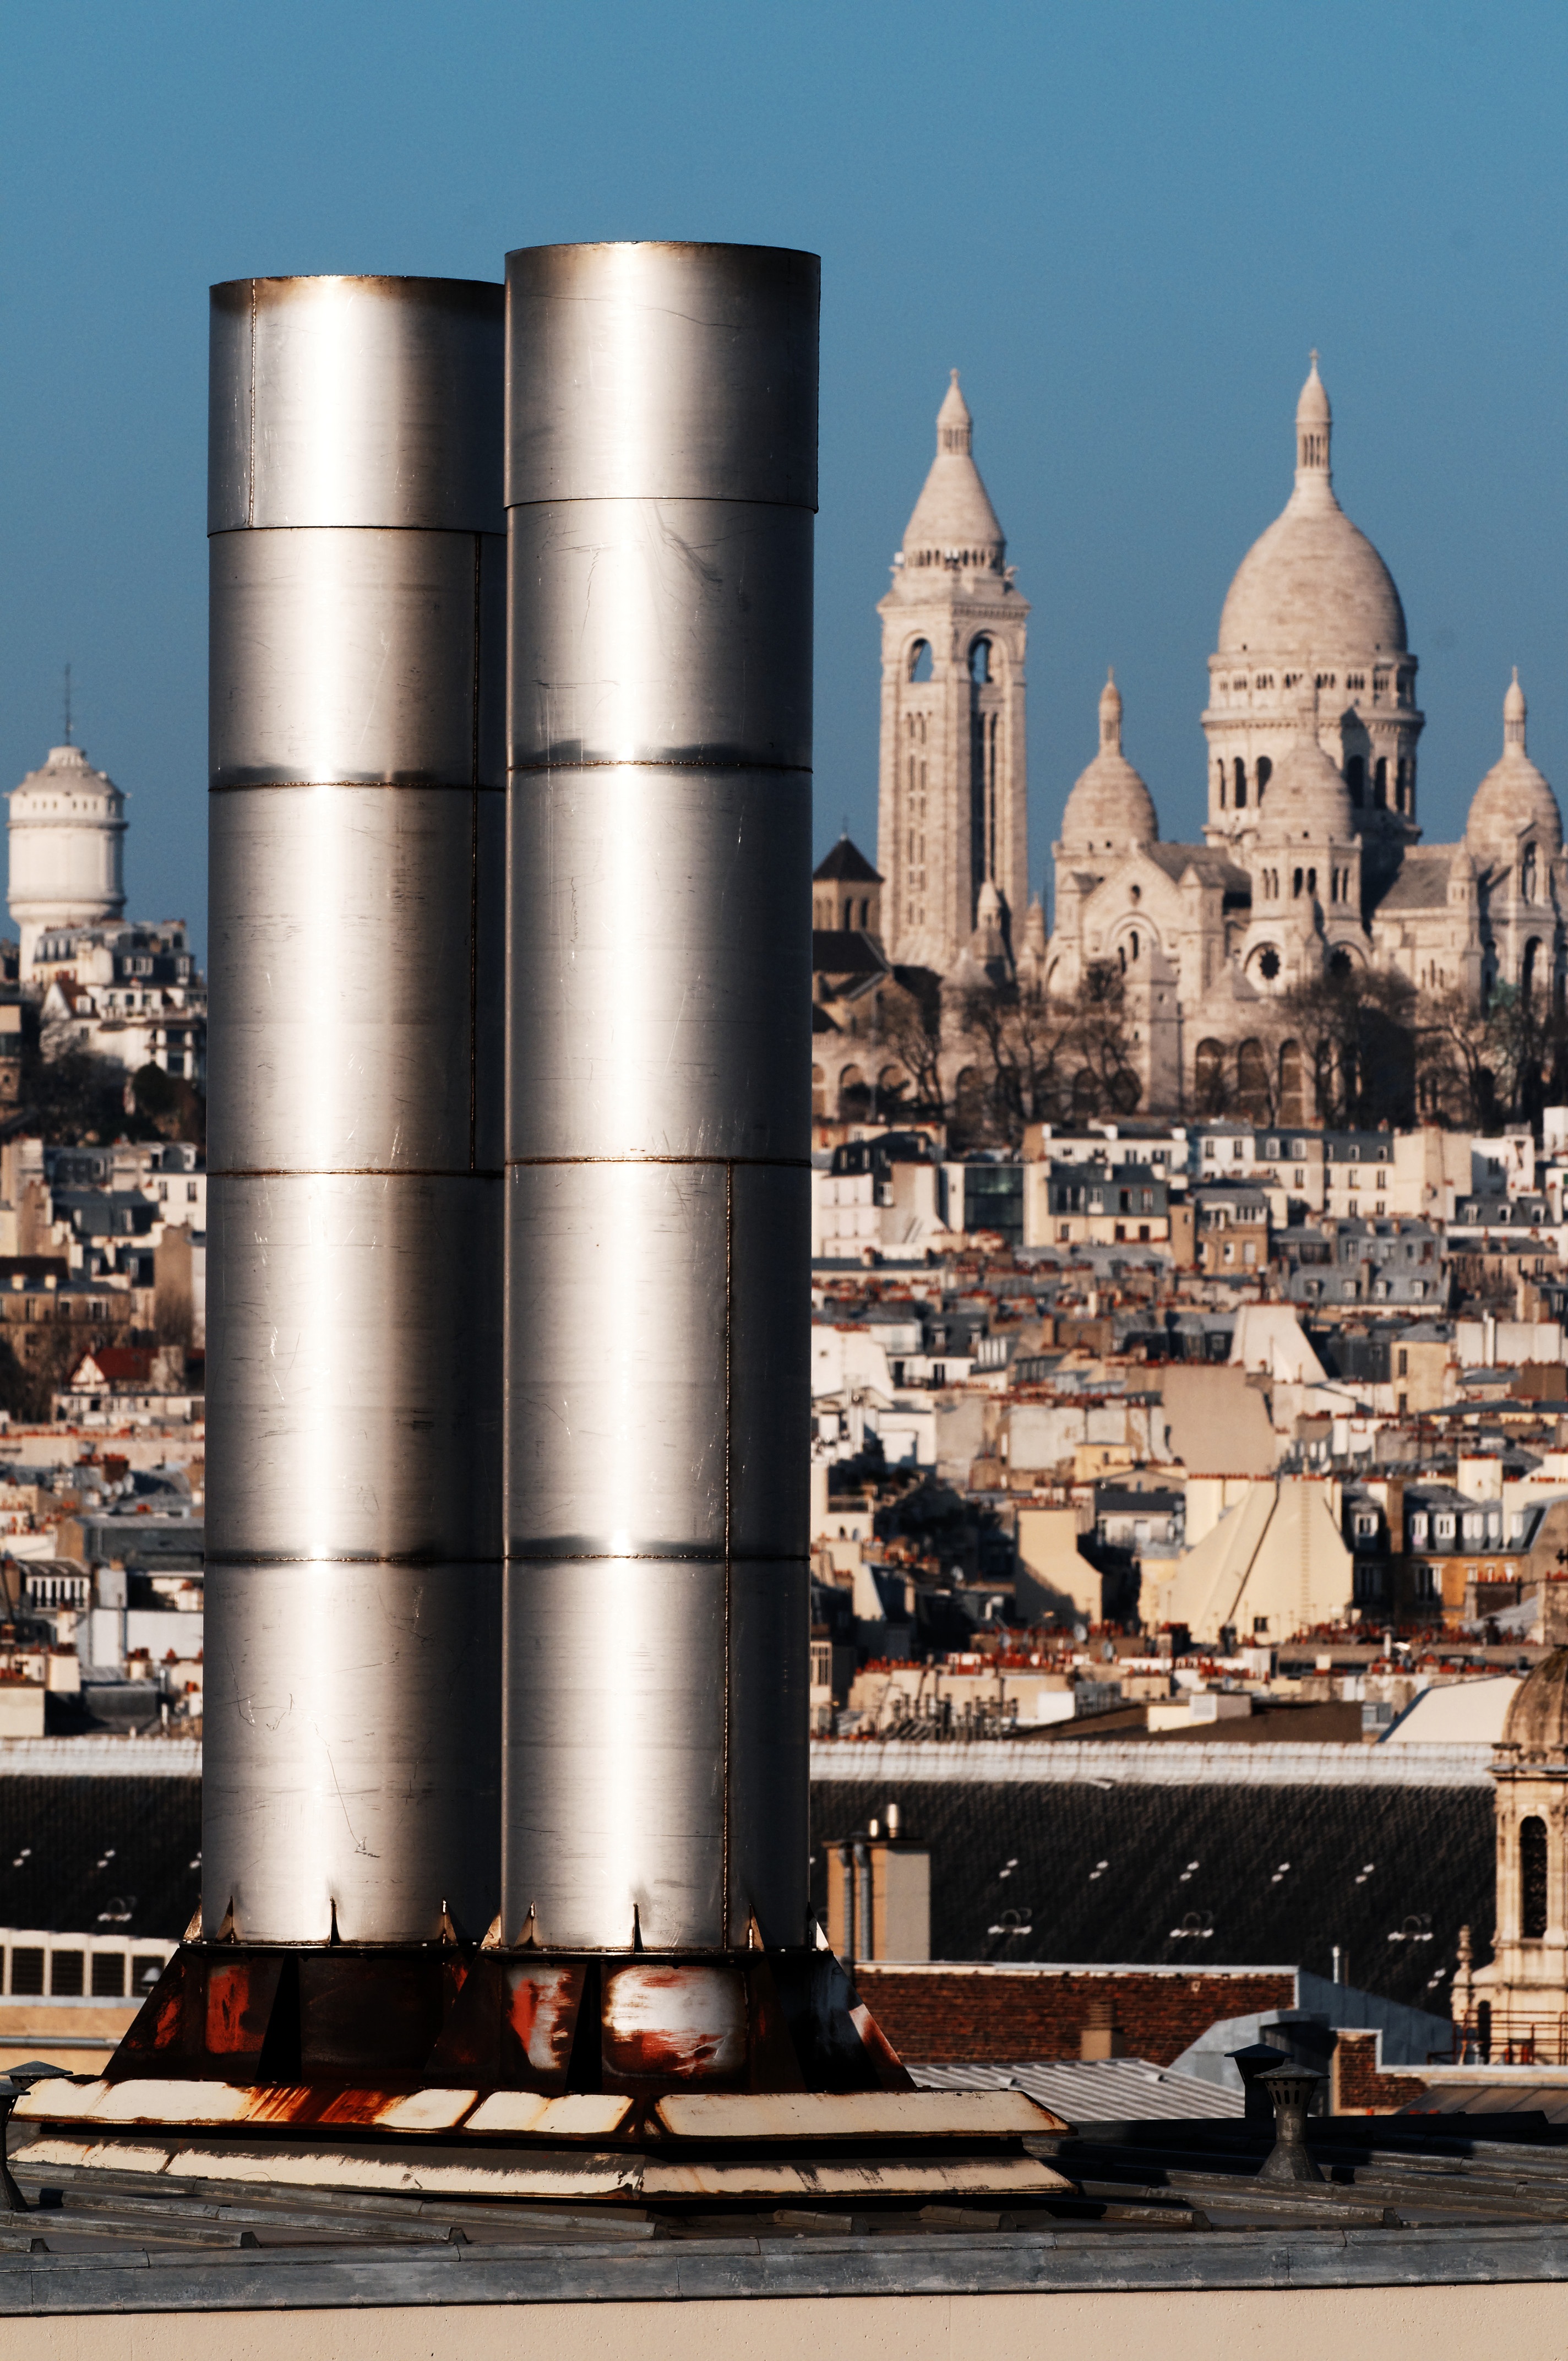
paris, roofs, fireplaces, tourism, sacred heart panoramic view